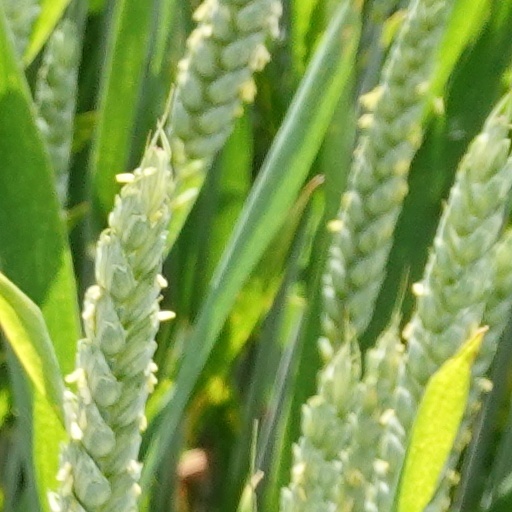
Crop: wheat